Joannie Rochette

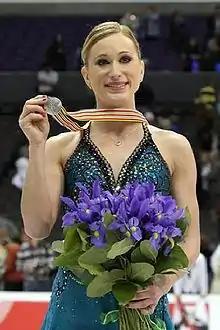
Rochette at the 2009 Worlds.

Joannie Rochette (born January 13, 1986) is a Canadian physician and retired competitive figure skater. She is the 2010 Olympic bronze medallist, the 2009 World silver medallist, the 2008 and 2009 Four Continents silver medallist, the 2004 Grand Prix Final bronze medallist, and a six-time (2005–10) Canadian national champion.